Low-intensity conflict

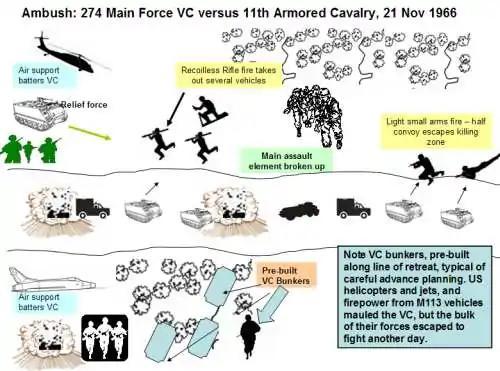
Quick air support, by helicopters and fixed-wing assets, is integral to countering low-intensity threats.

The low-intensity fighter or guerrilla can be difficult to beat, but certain principles of counter-insurgency warfare are well known since the 1950s and 1960s and have been successfully applied.